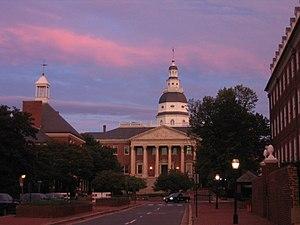
La ville d’Annapolis est la capitale de l'État du Maryland, aux États-Unis. Située en bord de mer, sur la baie de Chesapeake, elle fait partie intégrante de la grande agglomération qui regroupe Washington, D.C. et Baltimore, la plus grande ville du Maryland. En 2010, sa population était de 38 394 habitants.